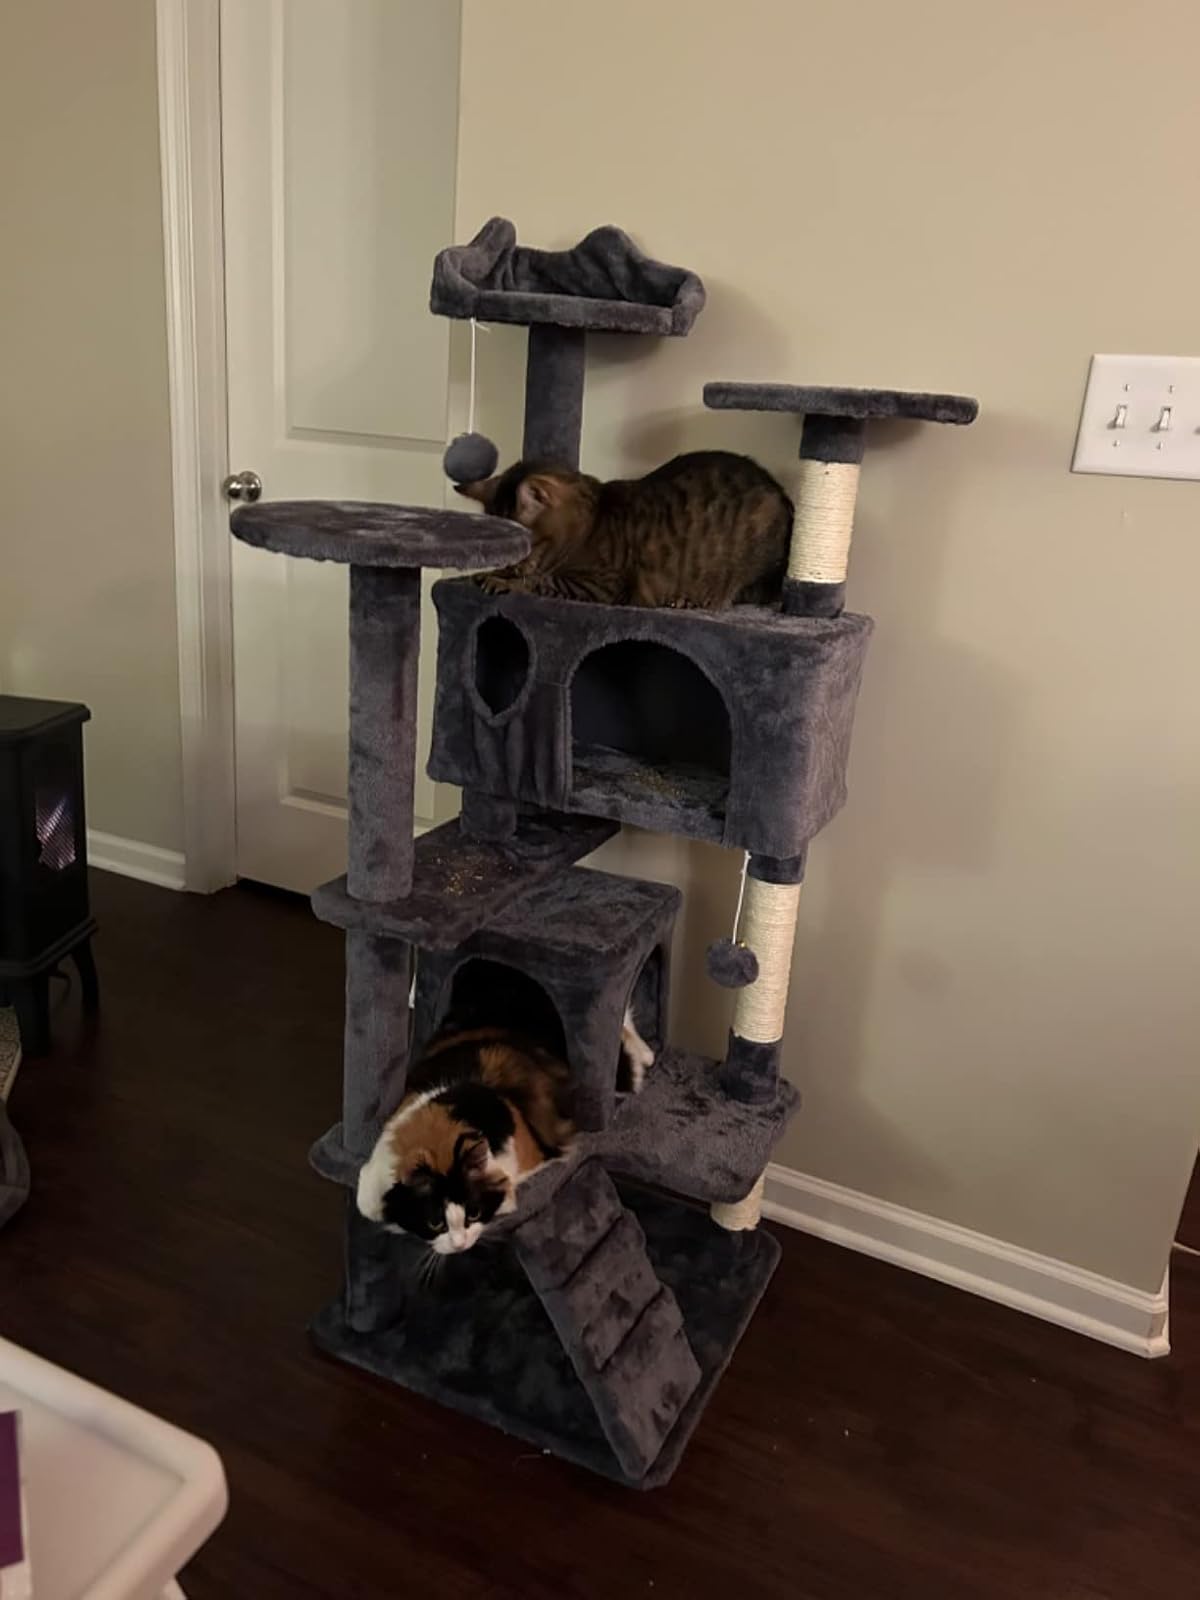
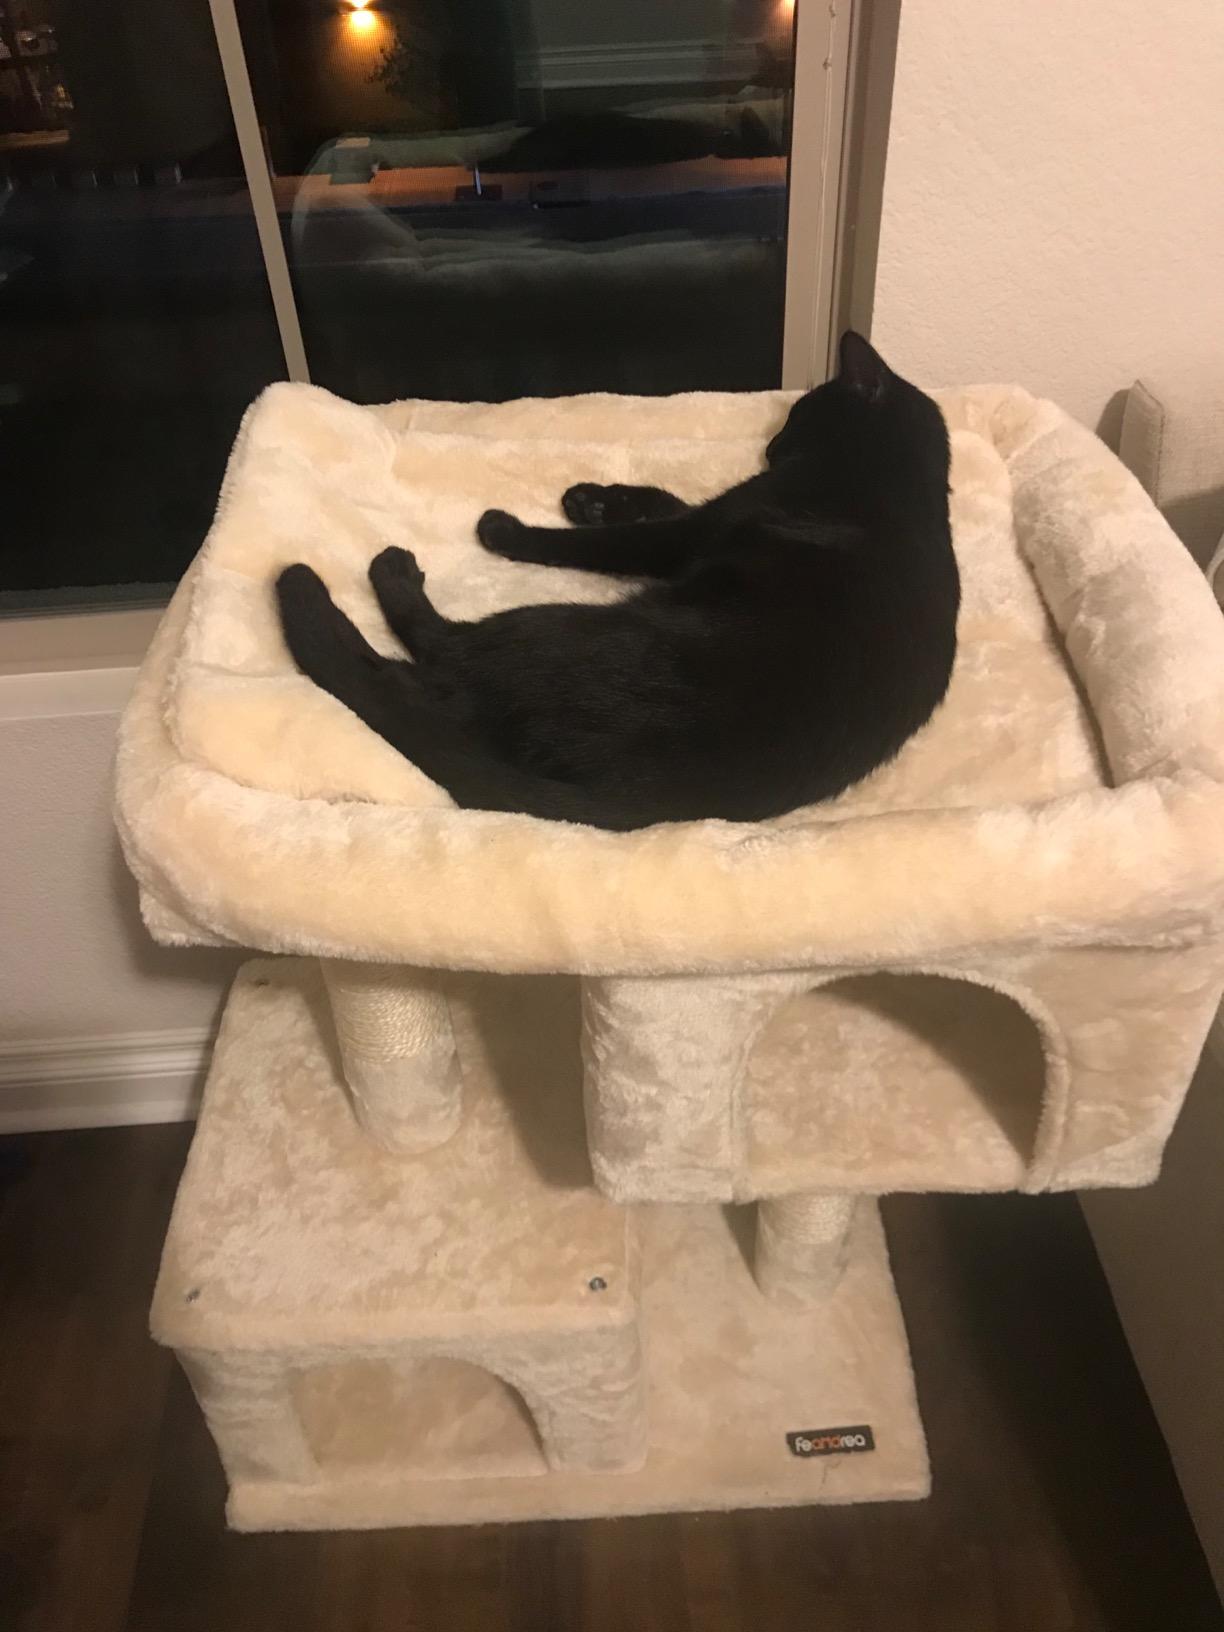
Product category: items_cat tree
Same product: no